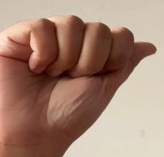
ASL sign: A